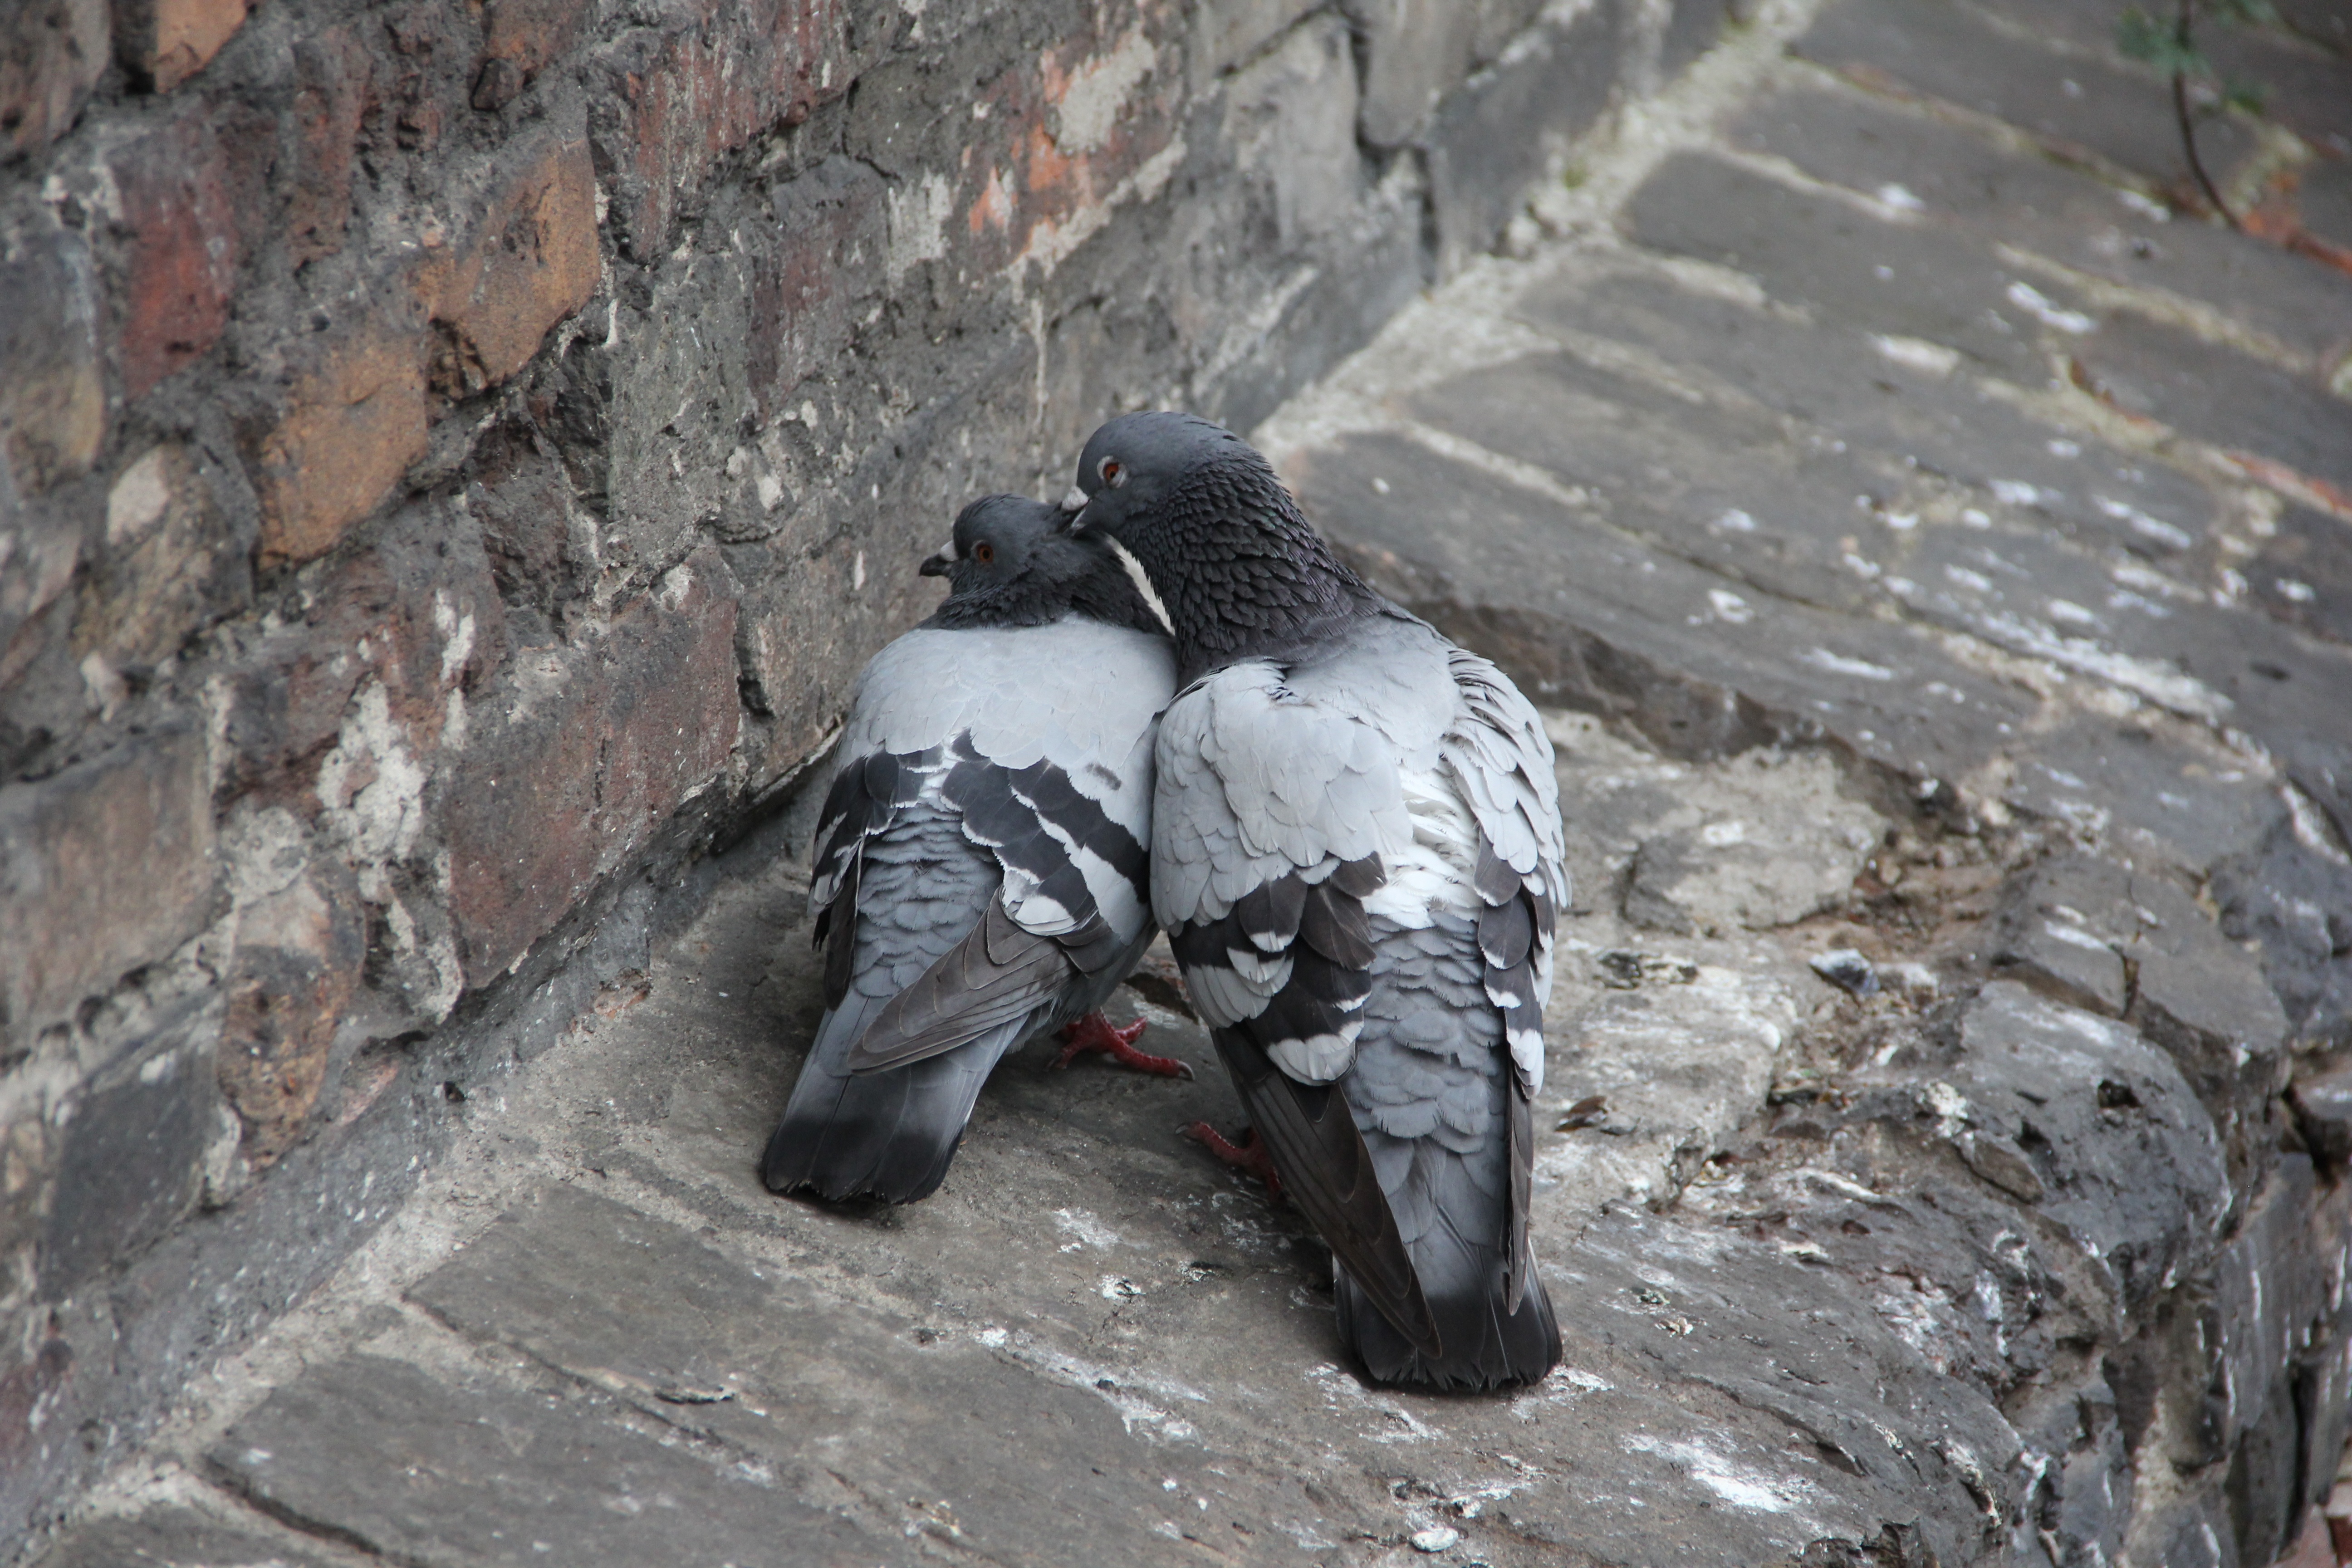
love, romantic, sculpture, pigeons, feeling, valentine's day, falling in love